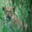
Label: leopard